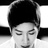
Emotion: sad